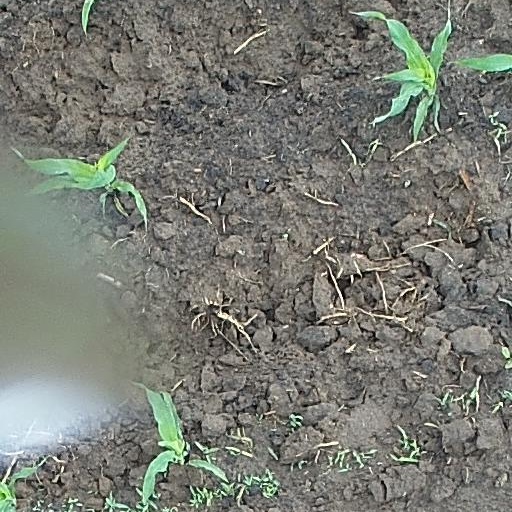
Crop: maize; corn